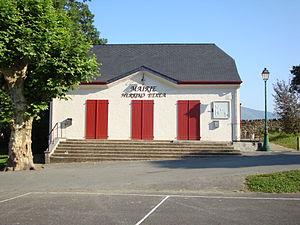
Gotein est une ancienne commune française du département des Pyrénées-Atlantiques. Le 12 mai 1841, la commune fusionne avec Libarrenx pour former la nouvelle commune de Gotein-Libarrenx.
Gotein-Libarrenx est une commune française, située dans le département des Pyrénées-Atlantiques en région Nouvelle-Aquitaine.